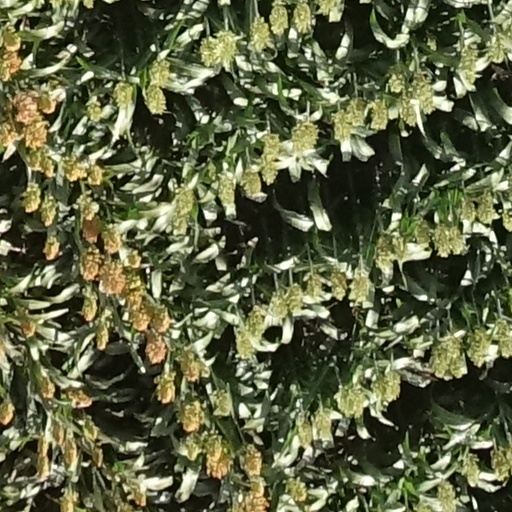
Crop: sorghum